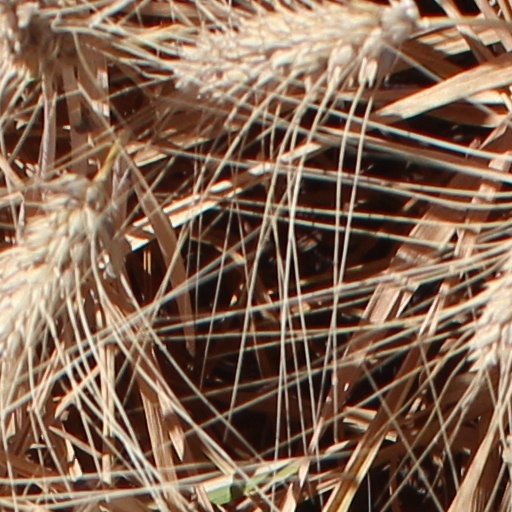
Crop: wheat